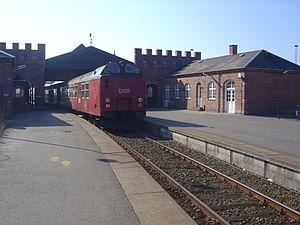
Gedser est un village Danois de la commune de Guldborgsund, dans la région de Sjælland, sur l'île de Falster. Il s'agit de la localité la plus méridionale du Danemark.